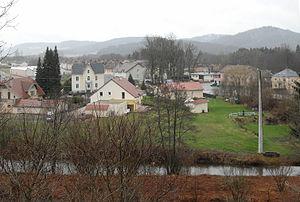
Vue de Laveline-devant-Bruyères, au premier plan, le Neuné
Le Neuné ou Neune [nœːne] est une rivière française qui coule dans le département des Vosges, en région Grand Est. C'est un affluent droit de la Vologne, donc un sous-affluent de la Moselle et du Rhin.
Laveline-devant-Bruyères est une commune française située dans le département des Vosges en région Grand Est.